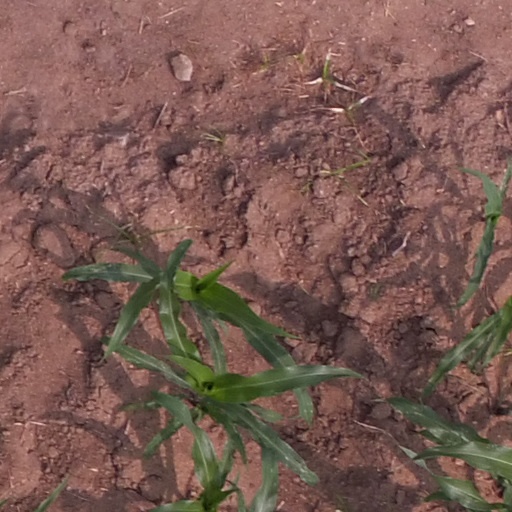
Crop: maize; corn